William McMullen (politician)

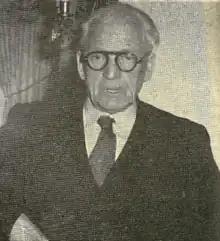
McMullen, 1959

William McMullen (22 July 1888 – 12 December 1982) was an Irish trade unionist and politician. A member of the Labour movement, McMullen primary work was a trade unionist, but he was also a successful politician who secured office in the Parliament of Northern Ireland. Despite coming from a Presbyterian family, McMullen was also an avowed Irish republican, bitterly opposing the partition of Ireland in the 1920s and joining the Republican Congress in the 1930s. In the 1940s McMullen became the leader of the Irish Transport and General Workers' Union and in the 1950s, he became a member of the Irish senate.